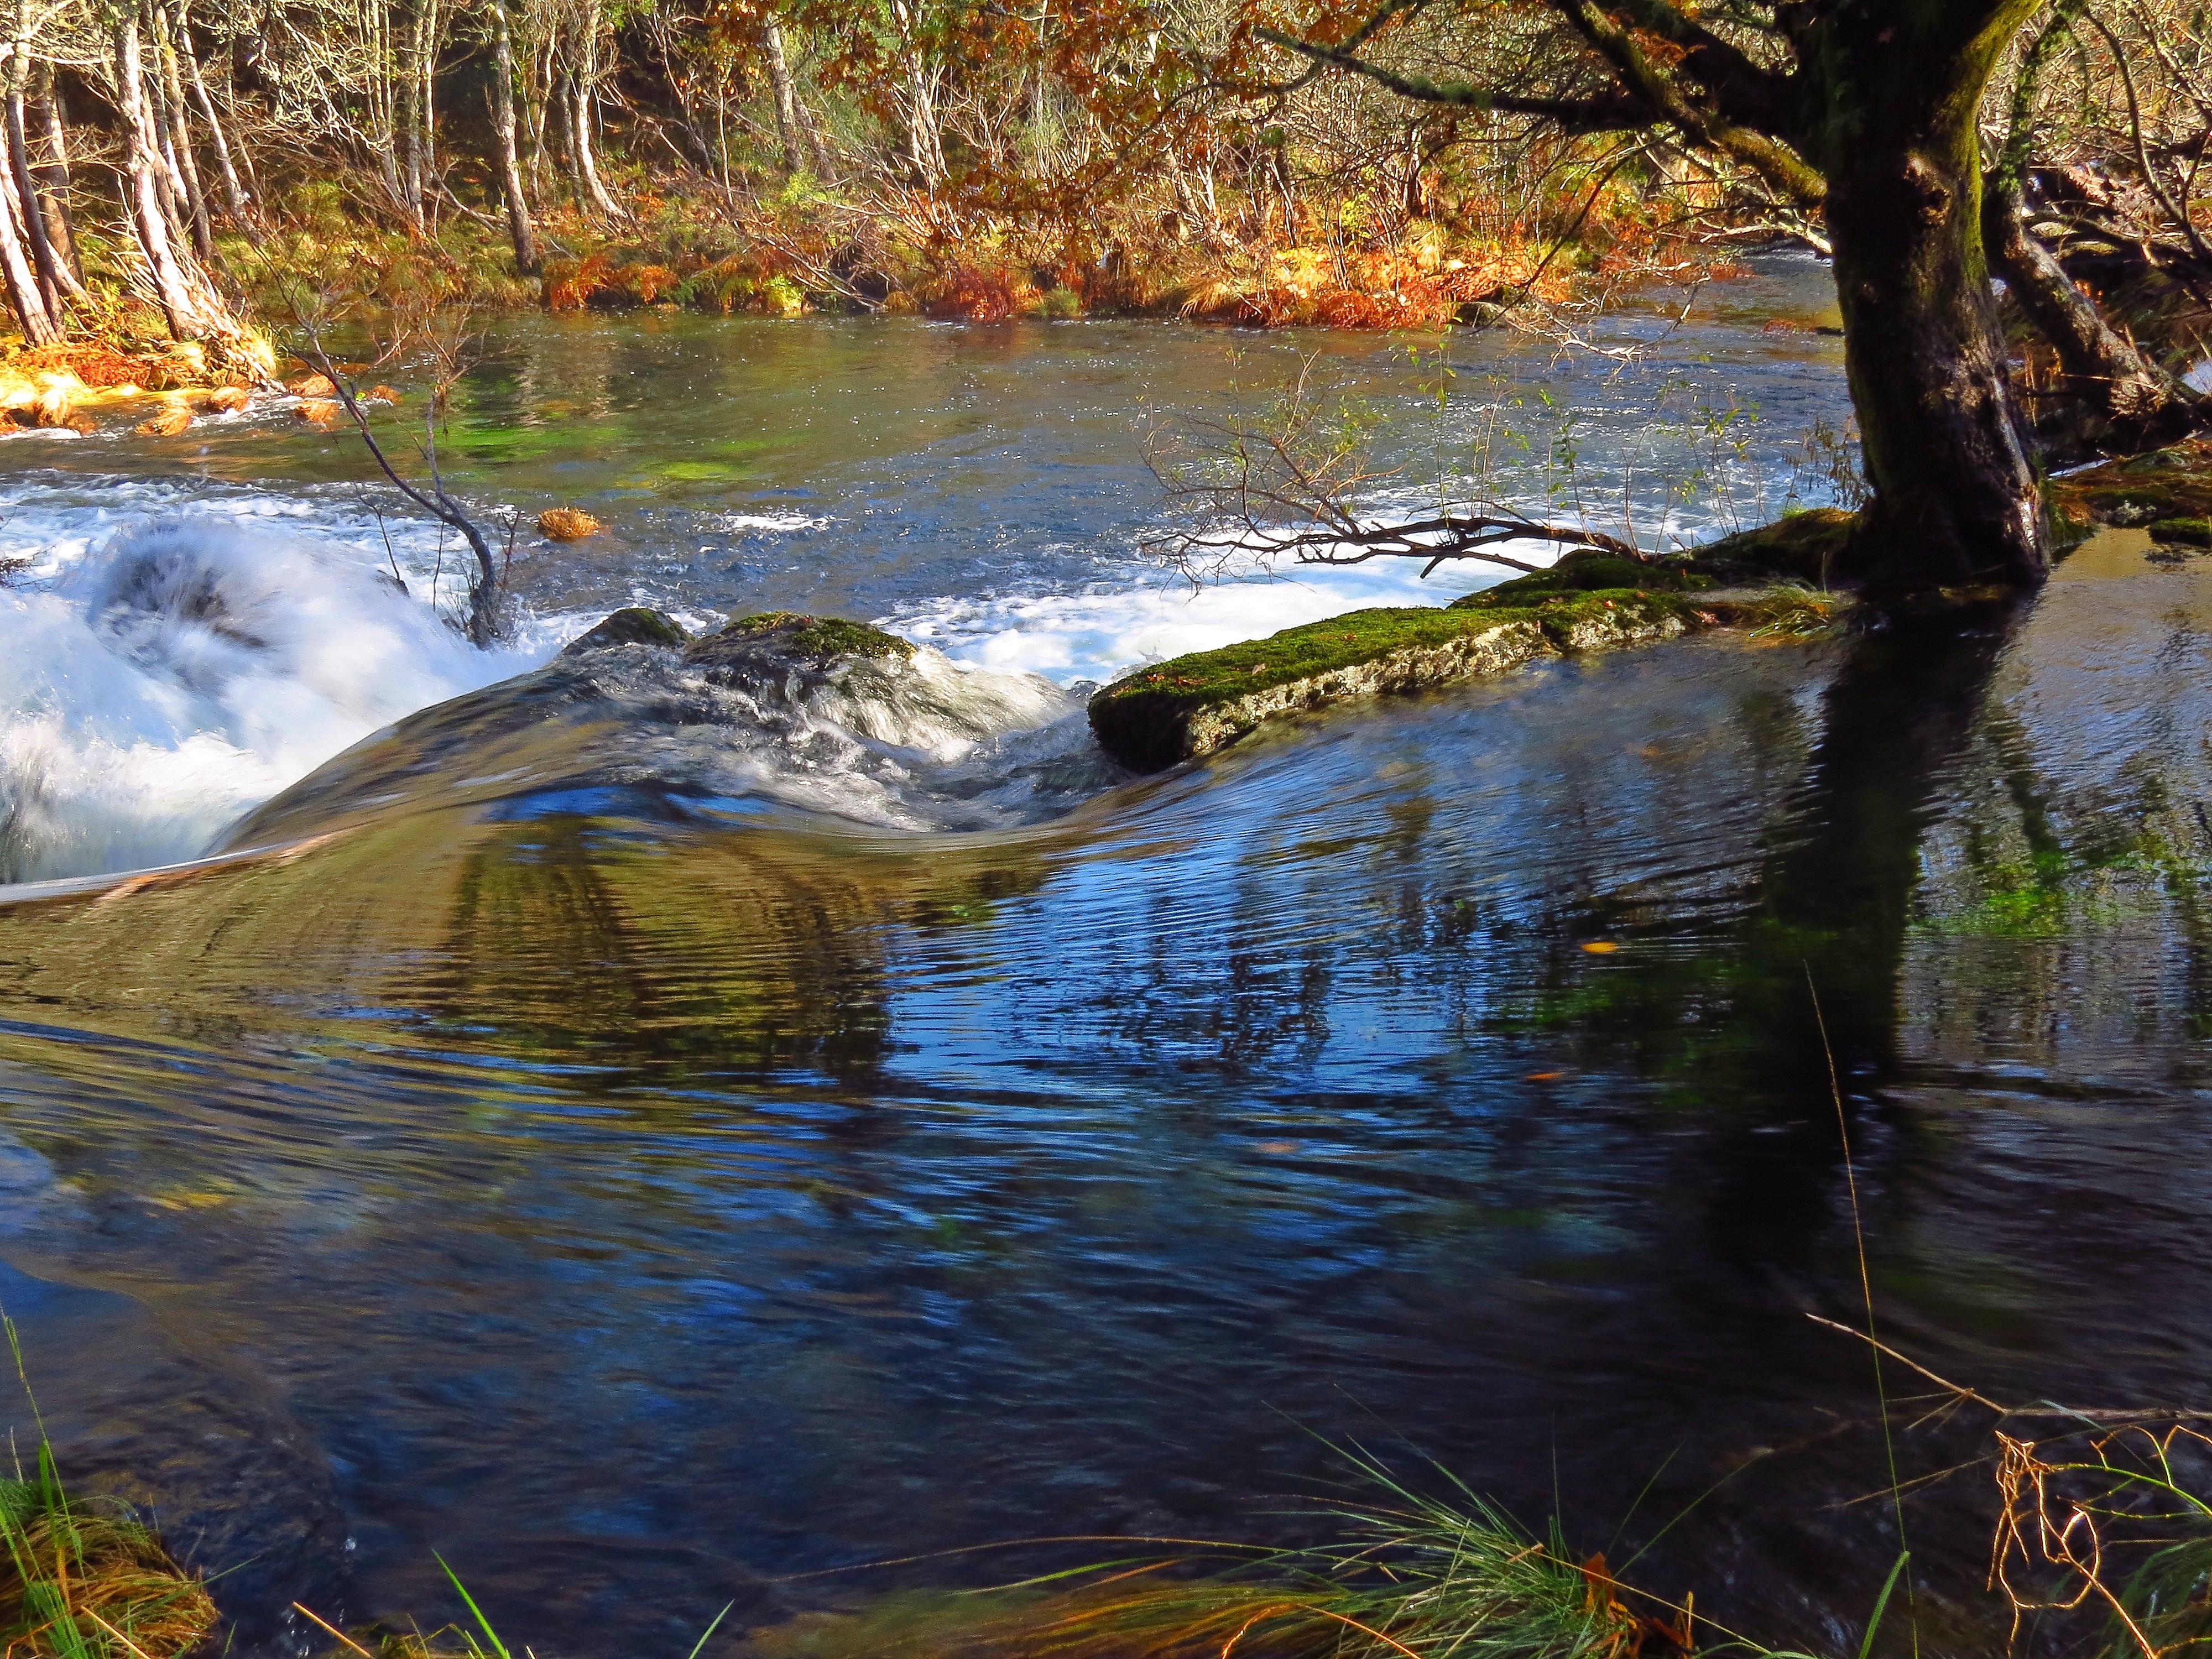
landscape, tree, water, nature, creek, wilderness, leaf, flower, lake, river, pond, stream, reflection, autumn, rapid, season, body of water, spain, wetland, espaa, galicia, paisajes, woodland, watercourse, ggl1, gaby1, alama, roverdugo, canonsx40hs